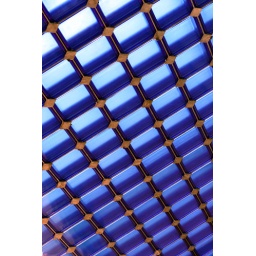
One of the blue glass floors in the Photography Museum in Amsterdam (Fotografiemuseum Amsterdam).